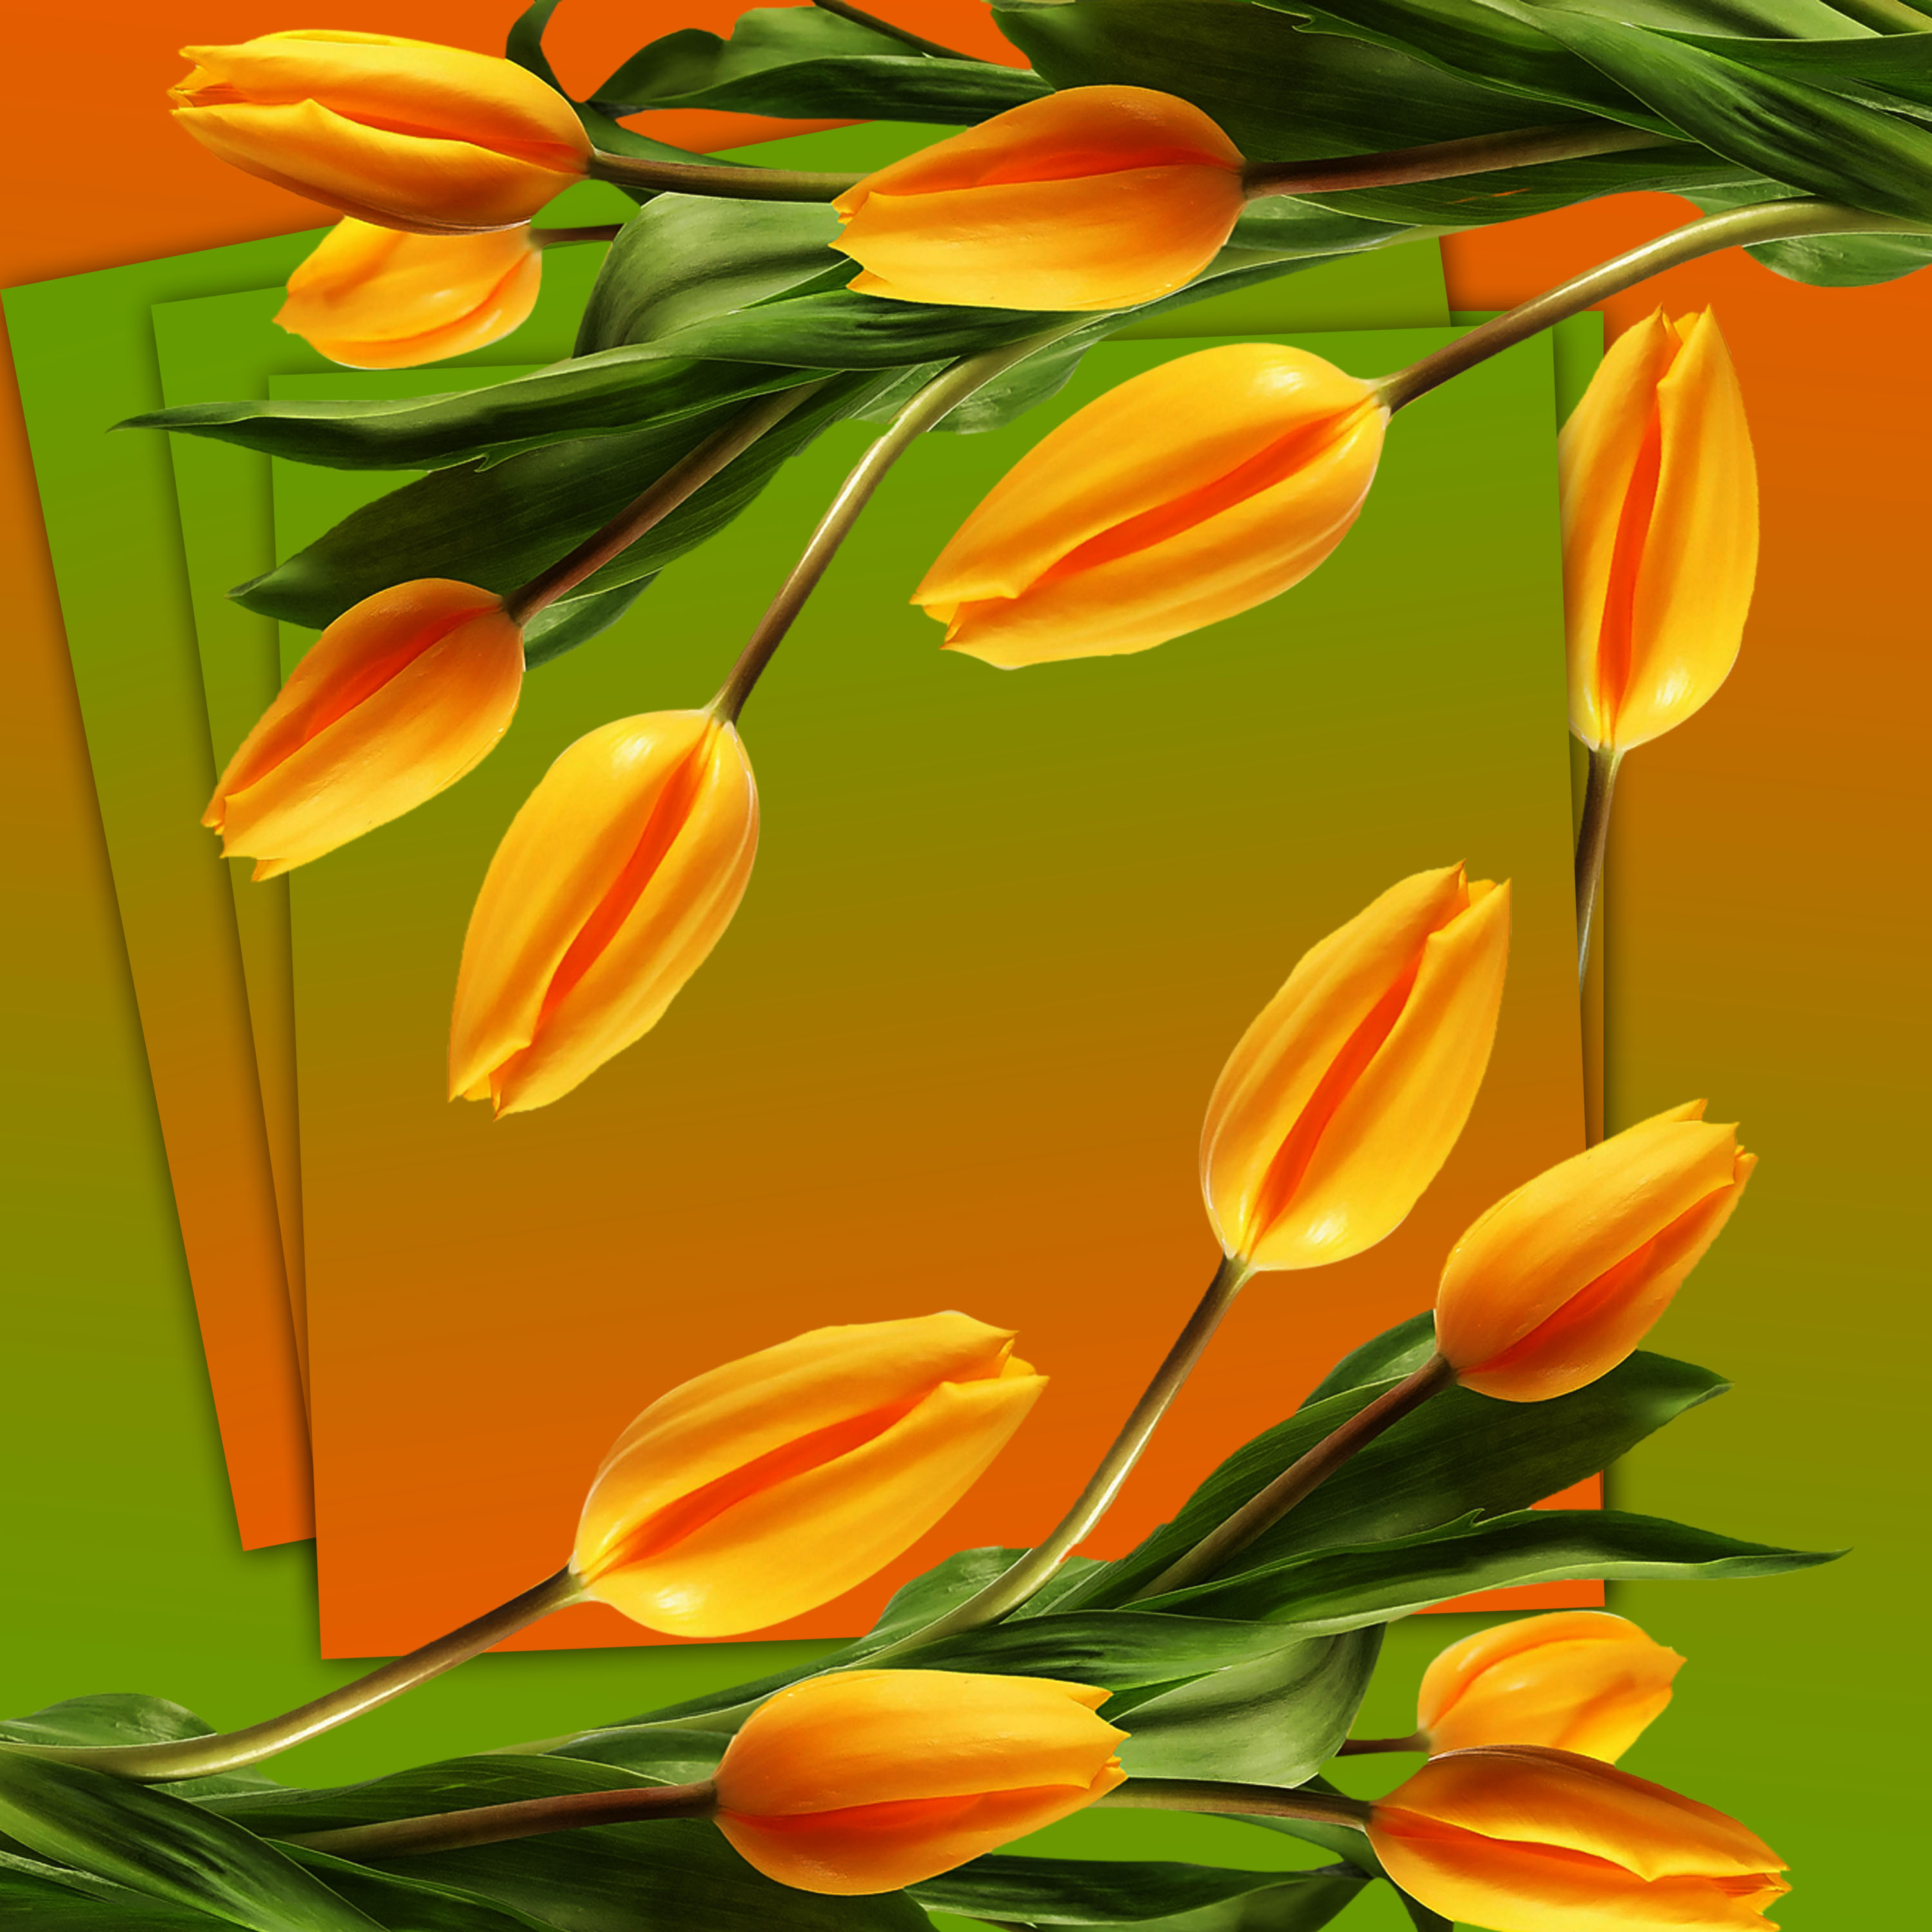
flowers, tulip, tulips, background, flower, orange, yellow, flowering plant, plant, petal, floristry, still life photography, computer wallpaper, plant stem, floral design